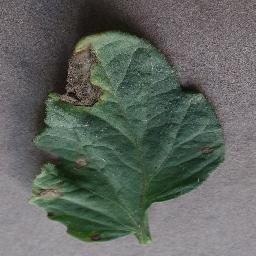
Label: Tomato___Early_blight